Brisk tradition and Soloveitchik dynasty

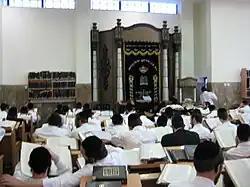
Men learning in the Brisk Yeshiva in Jerusalem of Rabbi Avrohom Yehoshua Soloveitchik.

The Soloveitchik dynasty of rabbinic scholars and their students originated the Brisker method of Talmudic study, which is embraced by their followers in the Brisk yeshivas. It is so called because of the Soloveitchiks' origin in the town of Brisk, or Brest-Litovsk, located in what is now Belarus. Many of the first Soloveitchik rabbis were the official rabbis of Brisk, and each in turn was known as "the Brisker Rov". Today, Brisk refers to several yeshivas in Israel and the United States founded by members of the Soloveitchik family, including the yeshivas of R’ Avraham Yehousua Soloveitchik and the late R’ Dovid Soloveitchik, among others.